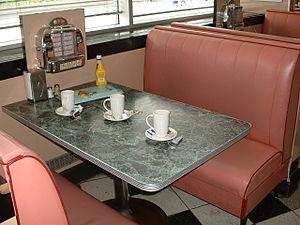
Les tables (qui respectent fidèlement les année 50) du restaurant Annette's Diner, Disney Village, France. La décoration ressemble fortement à la série T.V Happy Days